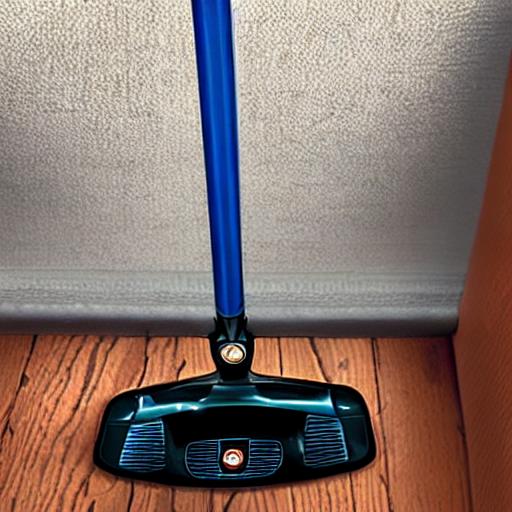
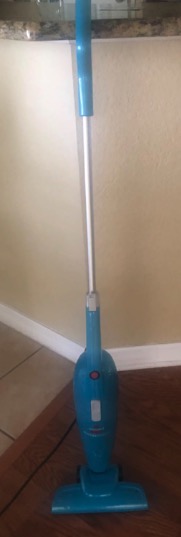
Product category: items_vacuum
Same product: no